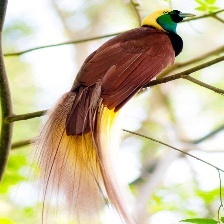
Species: BIRD OF PARADISE
Scientific name: STRELITZIA